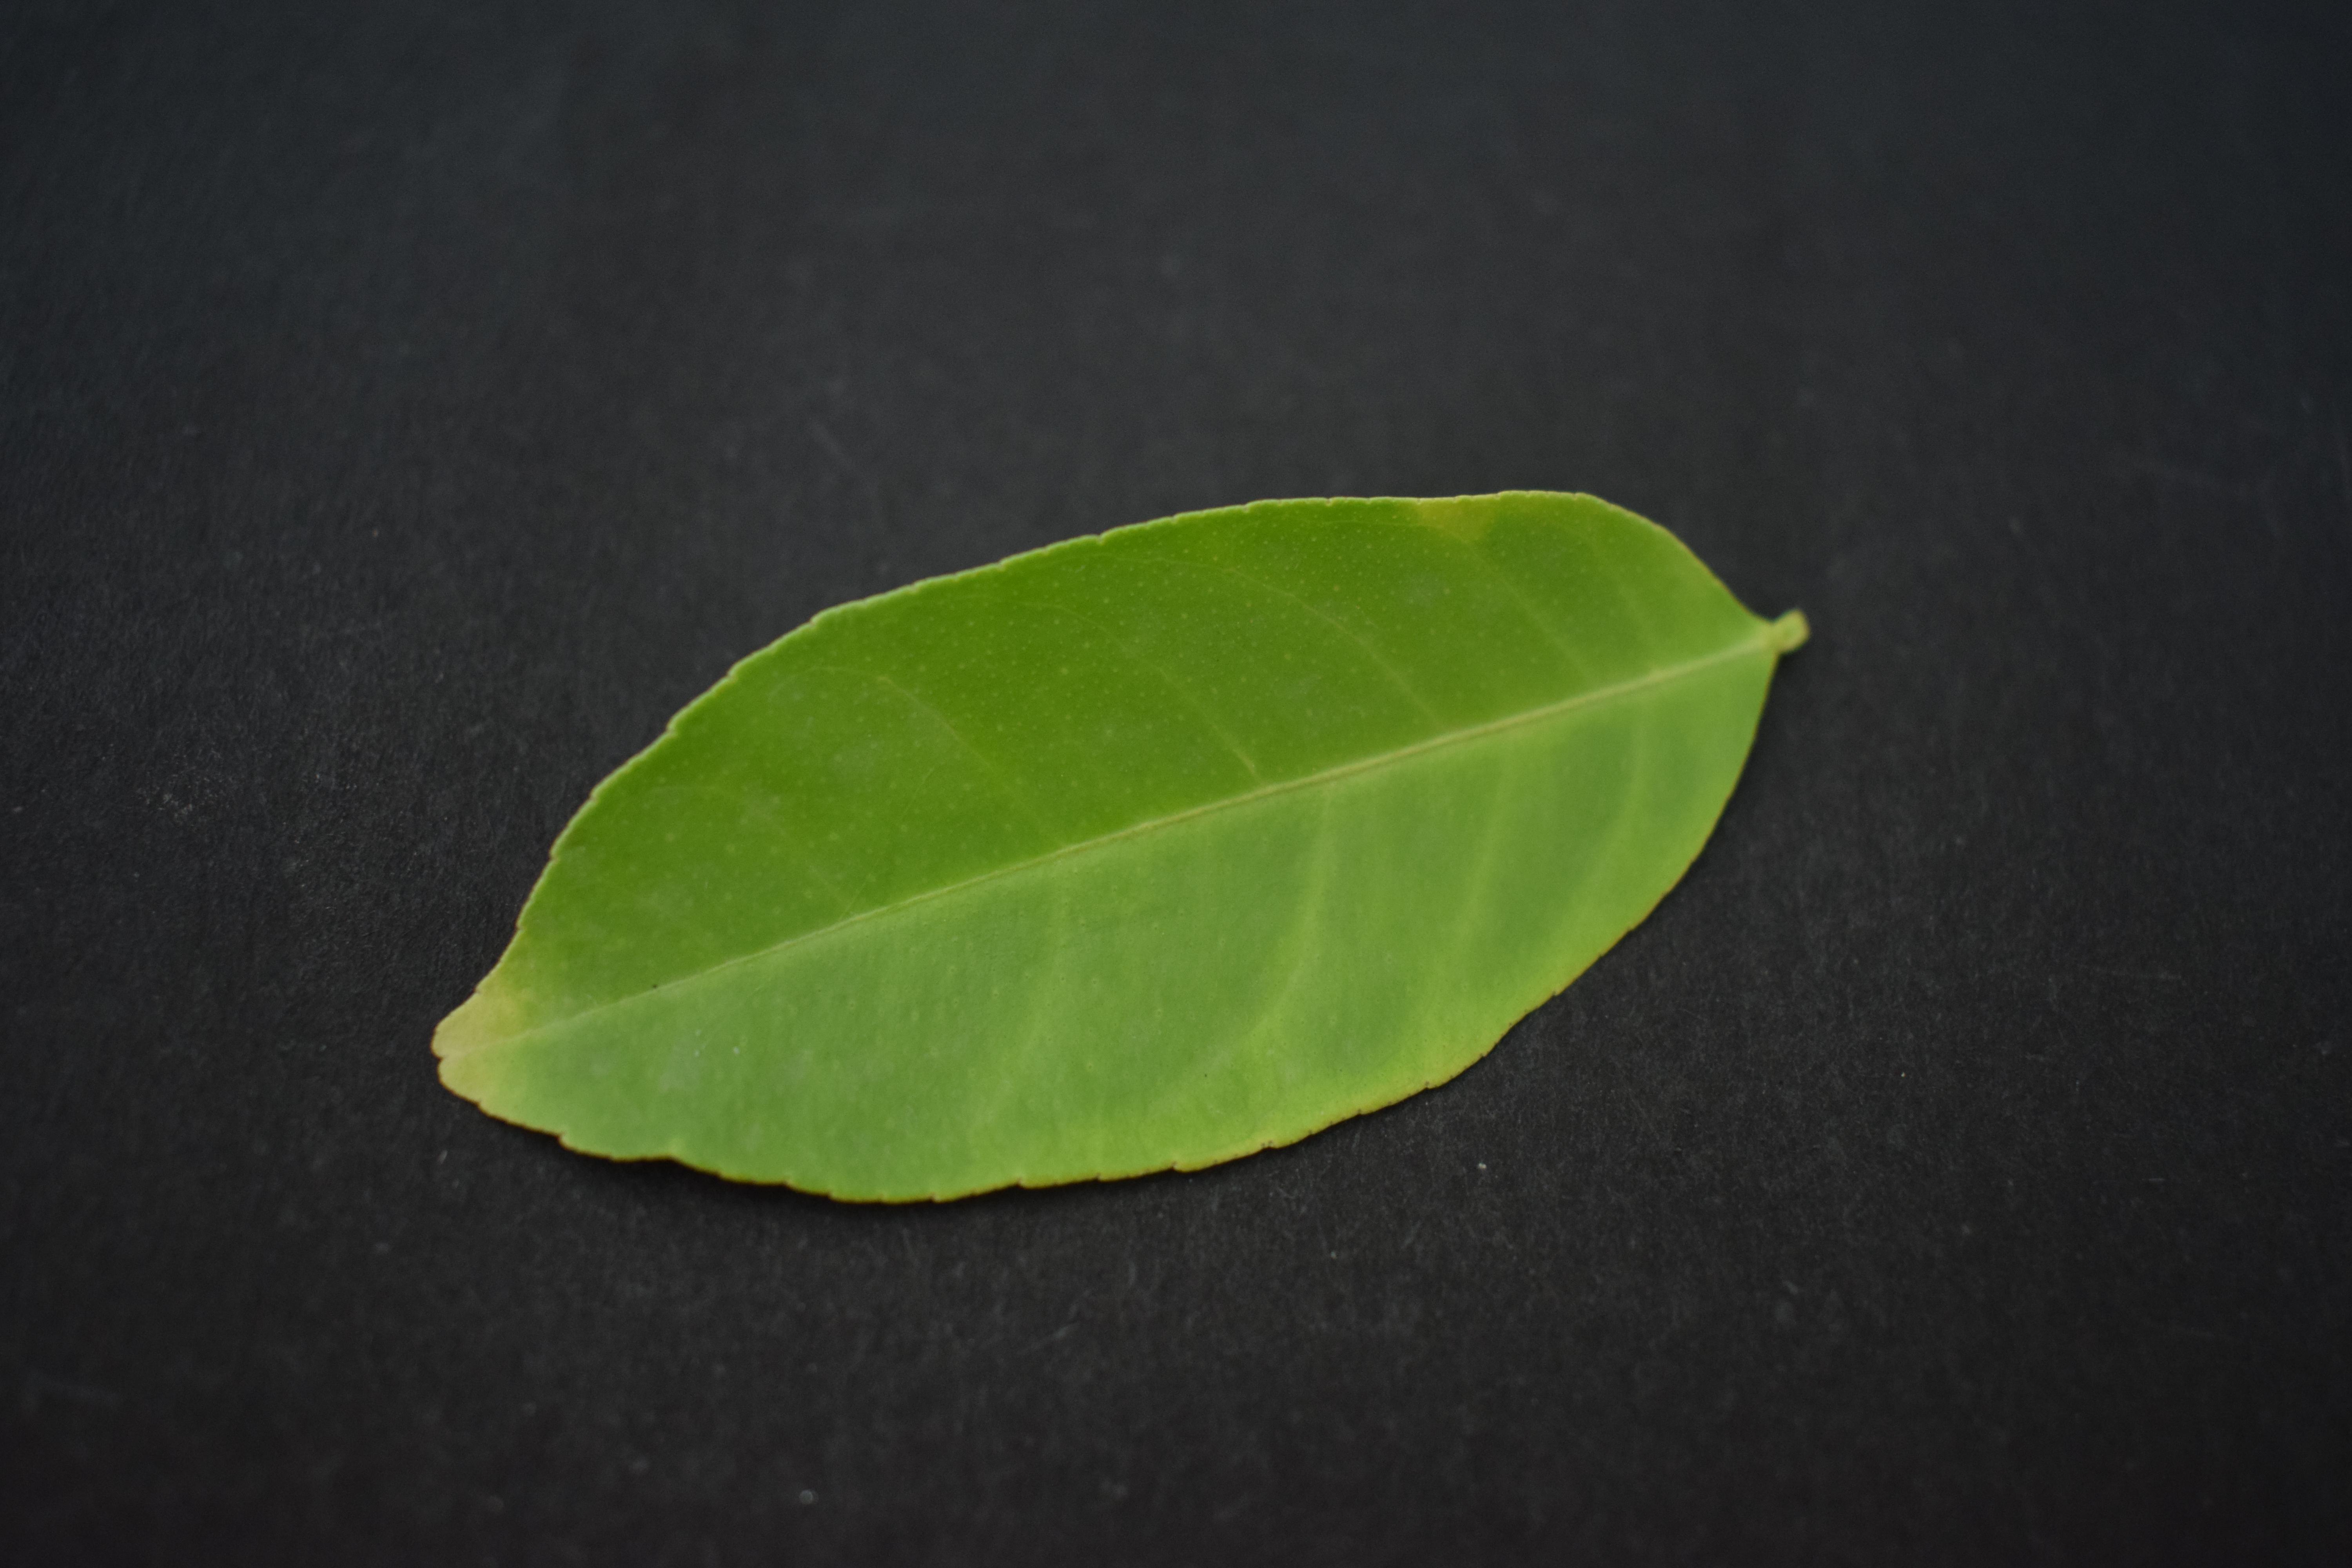
Plant species: Lemon